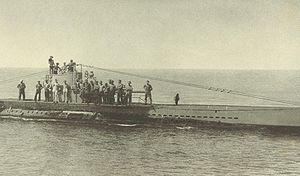
Le Unterseeboot type U 31 était une classe de sous-marins océaniques d'attaque construite en Allemagne pour la Kaiserliche Marine à l'aube de la Première Guerre mondiale.
Le sous-marin U-38 est un sous-marin allemand de la classe U-31 construit par les chantiers Germaniawerft de Kiel pour la Kaiserliche Marine. Mis à flot le 9 septembre 1914, il est armé le 15 décembre de la même année.